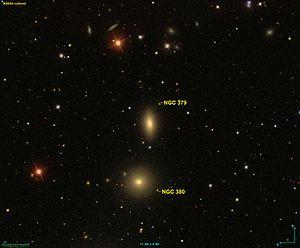
Image créée à l'aide du logiciel Aladin Sky Atlas du Centre de Données astronomiques de Strasbourg et des données de SDSS (Sloan Digital Sky Survey).
NGC 379 est une galaxie lenticulaire située dans la constellation des Poissons à environ 249 millions d'années-lumière de la Voie lactée. Elle a été découverte par l'astronome germano-britannique William Herschel en 1784.